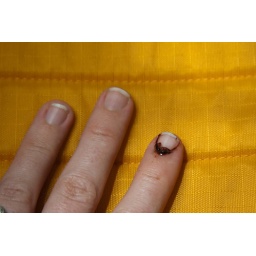
I shut my finger in the car door